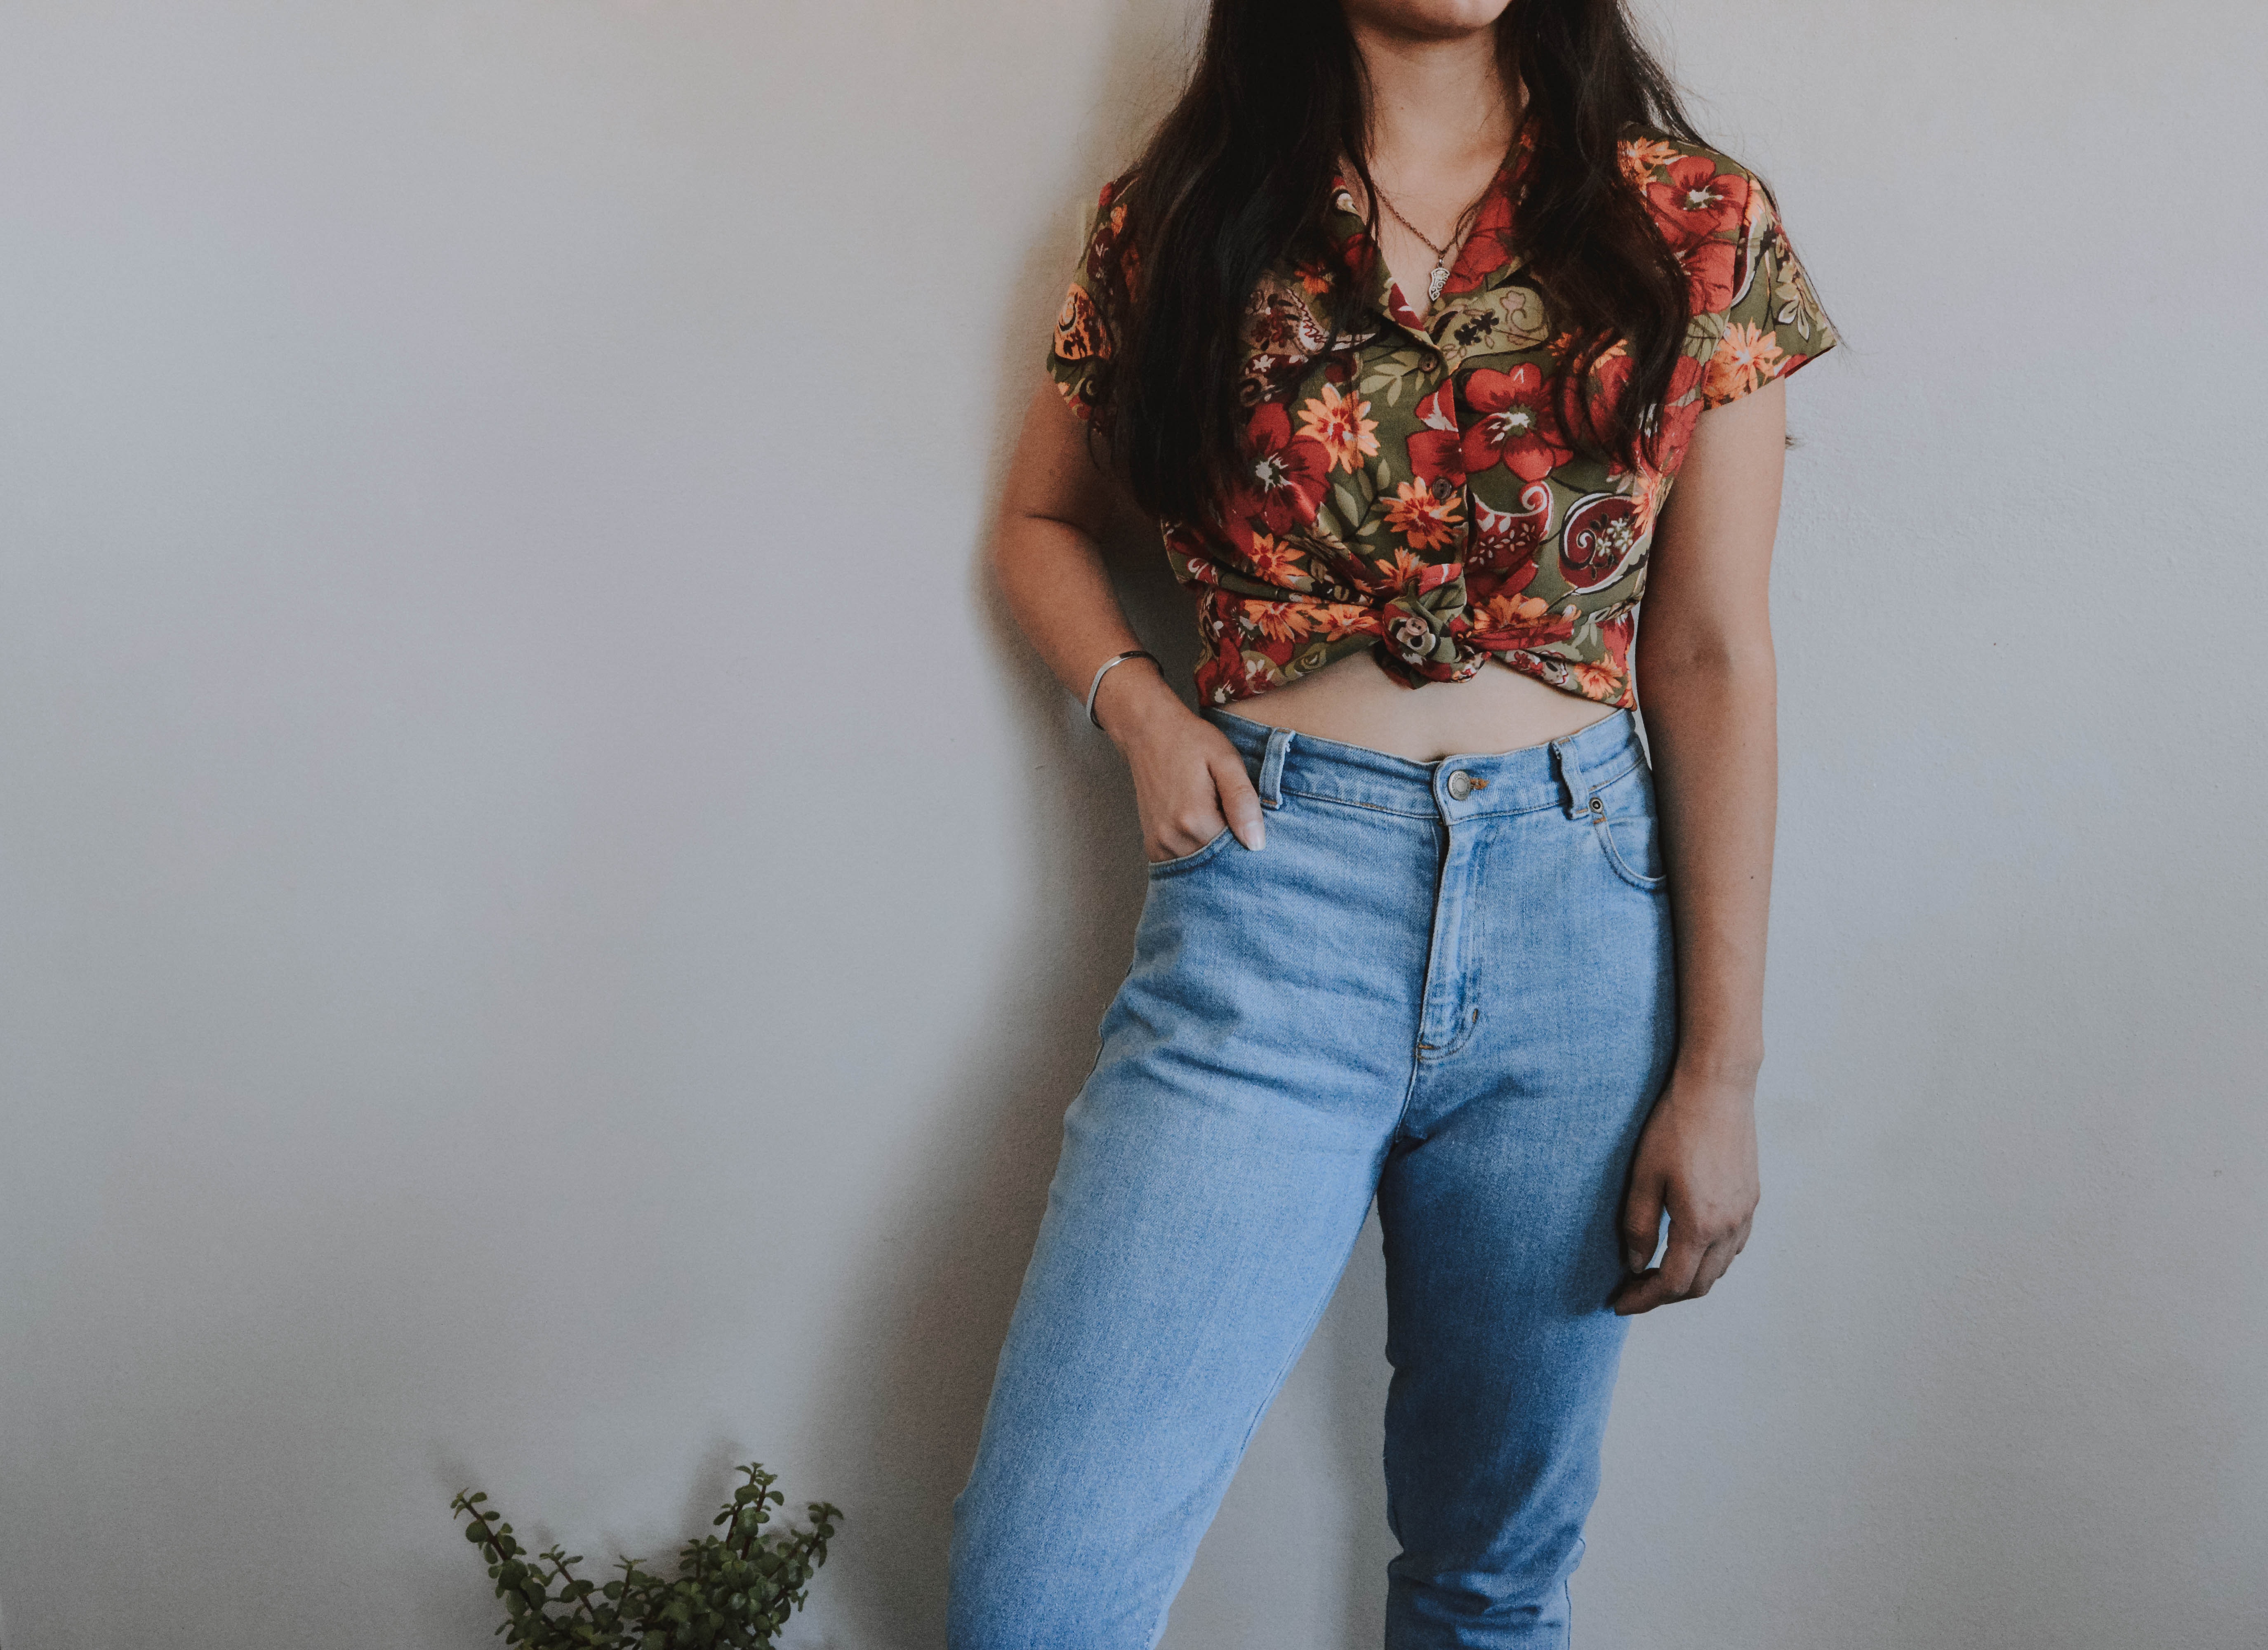
clothing, jeans, waist, denim, blue, shoulder, abdomen, trunk, fashion, joint, leg, textile, long hair, neck, thigh, trousers, hip, sleeve, brown hair, black hair, t shirt, pocket, pattern, sleeveless shirt, shirt, crop top, visual arts, top, human leg, shorts, button, stomach